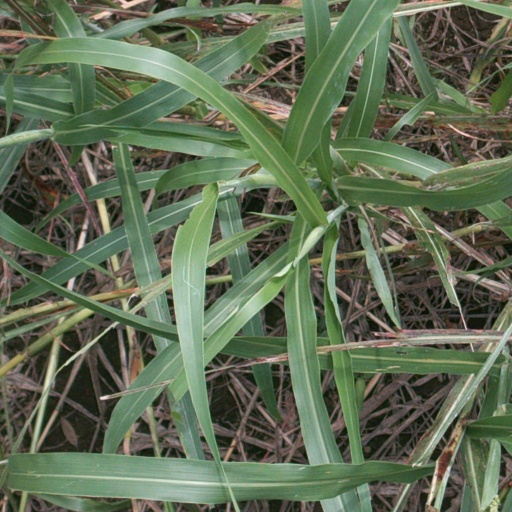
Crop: sorghum